Danny Sullivan

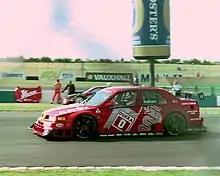
Danny Sullivan - Alfa Corse - Alfa Romeo 155 V6 TI 94, Donington 1994 DTM

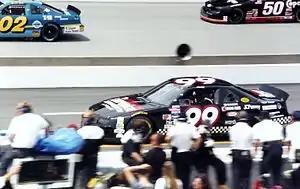
Sullivan (#99) at the 1994 NASCAR Brickyard 400

In 1994, Sullivan took a sabbatical from Indy car racing. After being released from Galles Racing very late after the 1993 season, Sullivan was unable to find a new ride as most seats at that point had already been filled. He joined ABC/ESPN as a color commentator. He also attempted to run selected events in the NASCAR Winston Cup Series that season. However, he failed to qualify for several events; he qualified for only one race (the 1994 Brickyard 400), and finished 33rd for a very underfunded team. In 1994, he had some guest starts for Alfa Romeo in the DTM and together with Thierry Boutsen and Hans-Joachim Stuck he was third overall with the Dauer 962 LM at the 24 Hours of Le Mans.